Philippe Djian

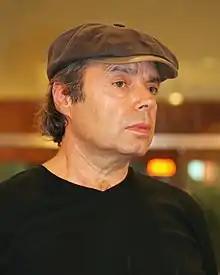
Philippe Djian in 2009

Philippe Djian (born 3 June 1949) is a popular French author of Armenian descent. He won the 2012 Prix Interallié for the novel ""Oh..." (Elle" for the English translation).